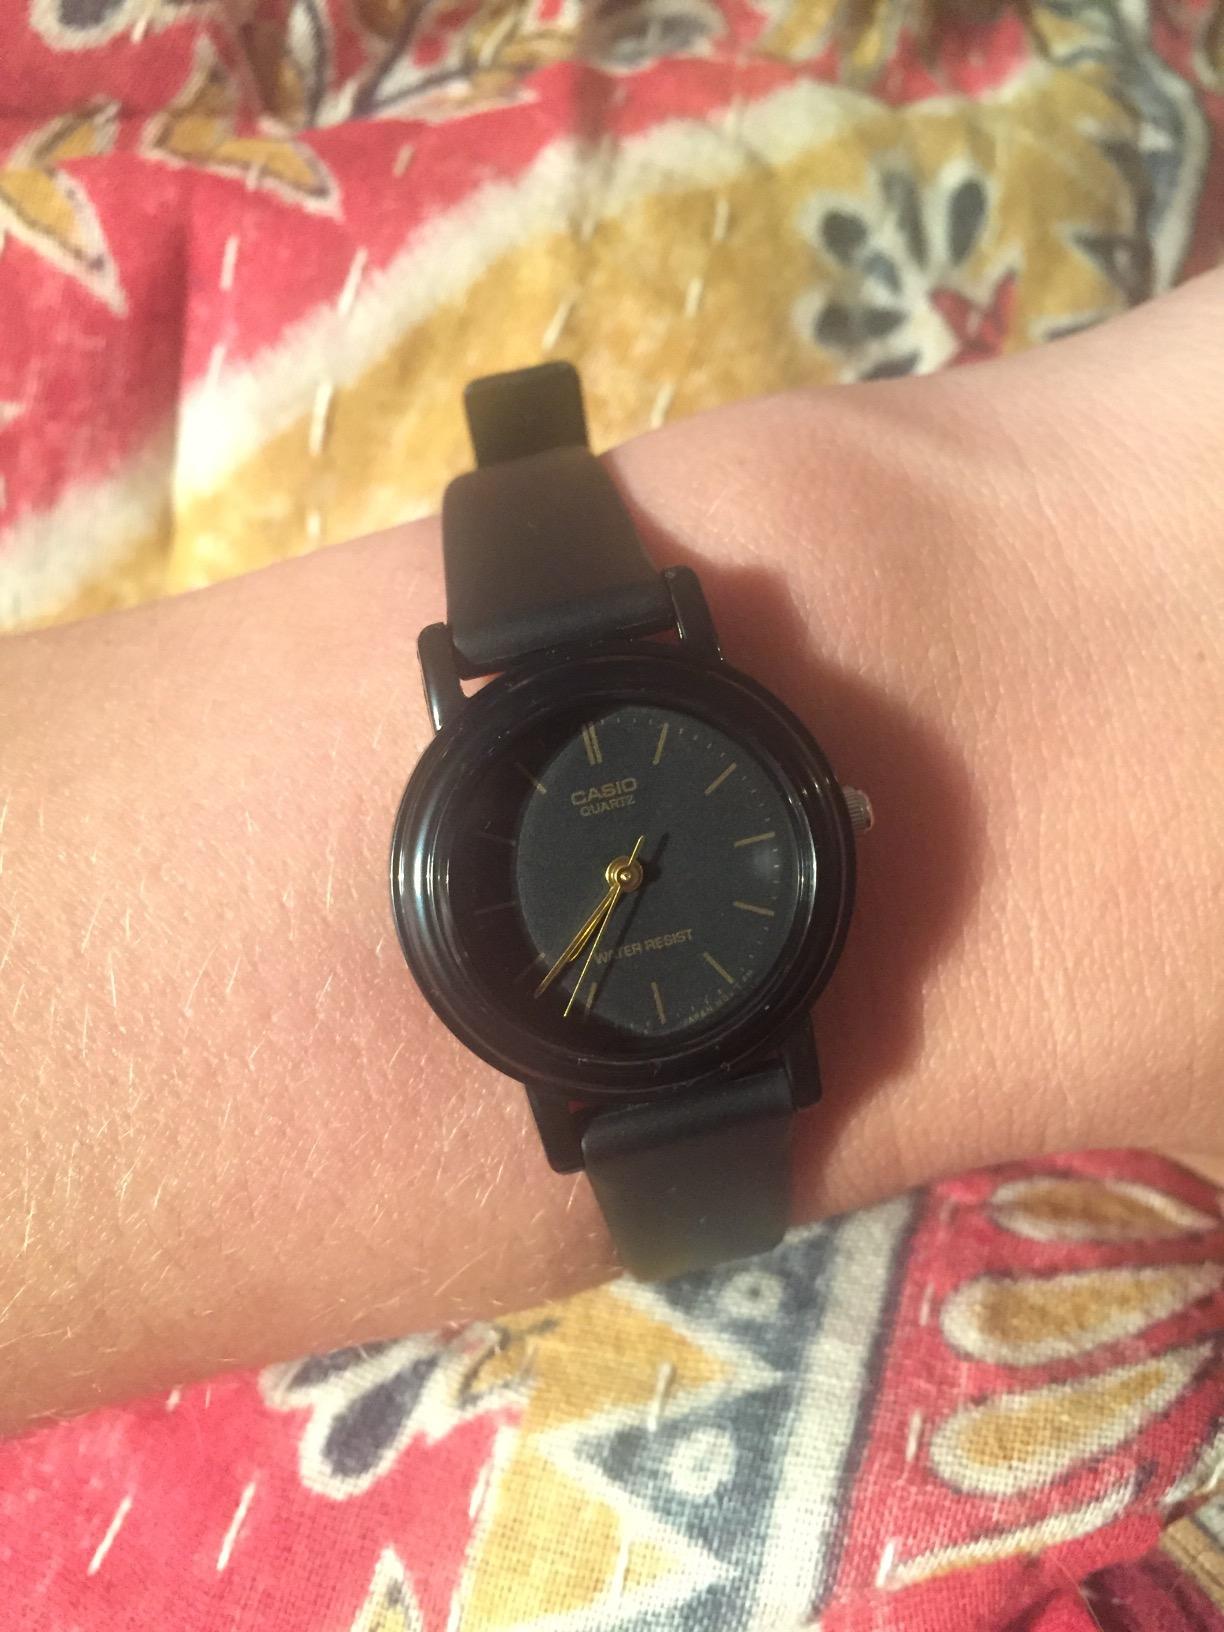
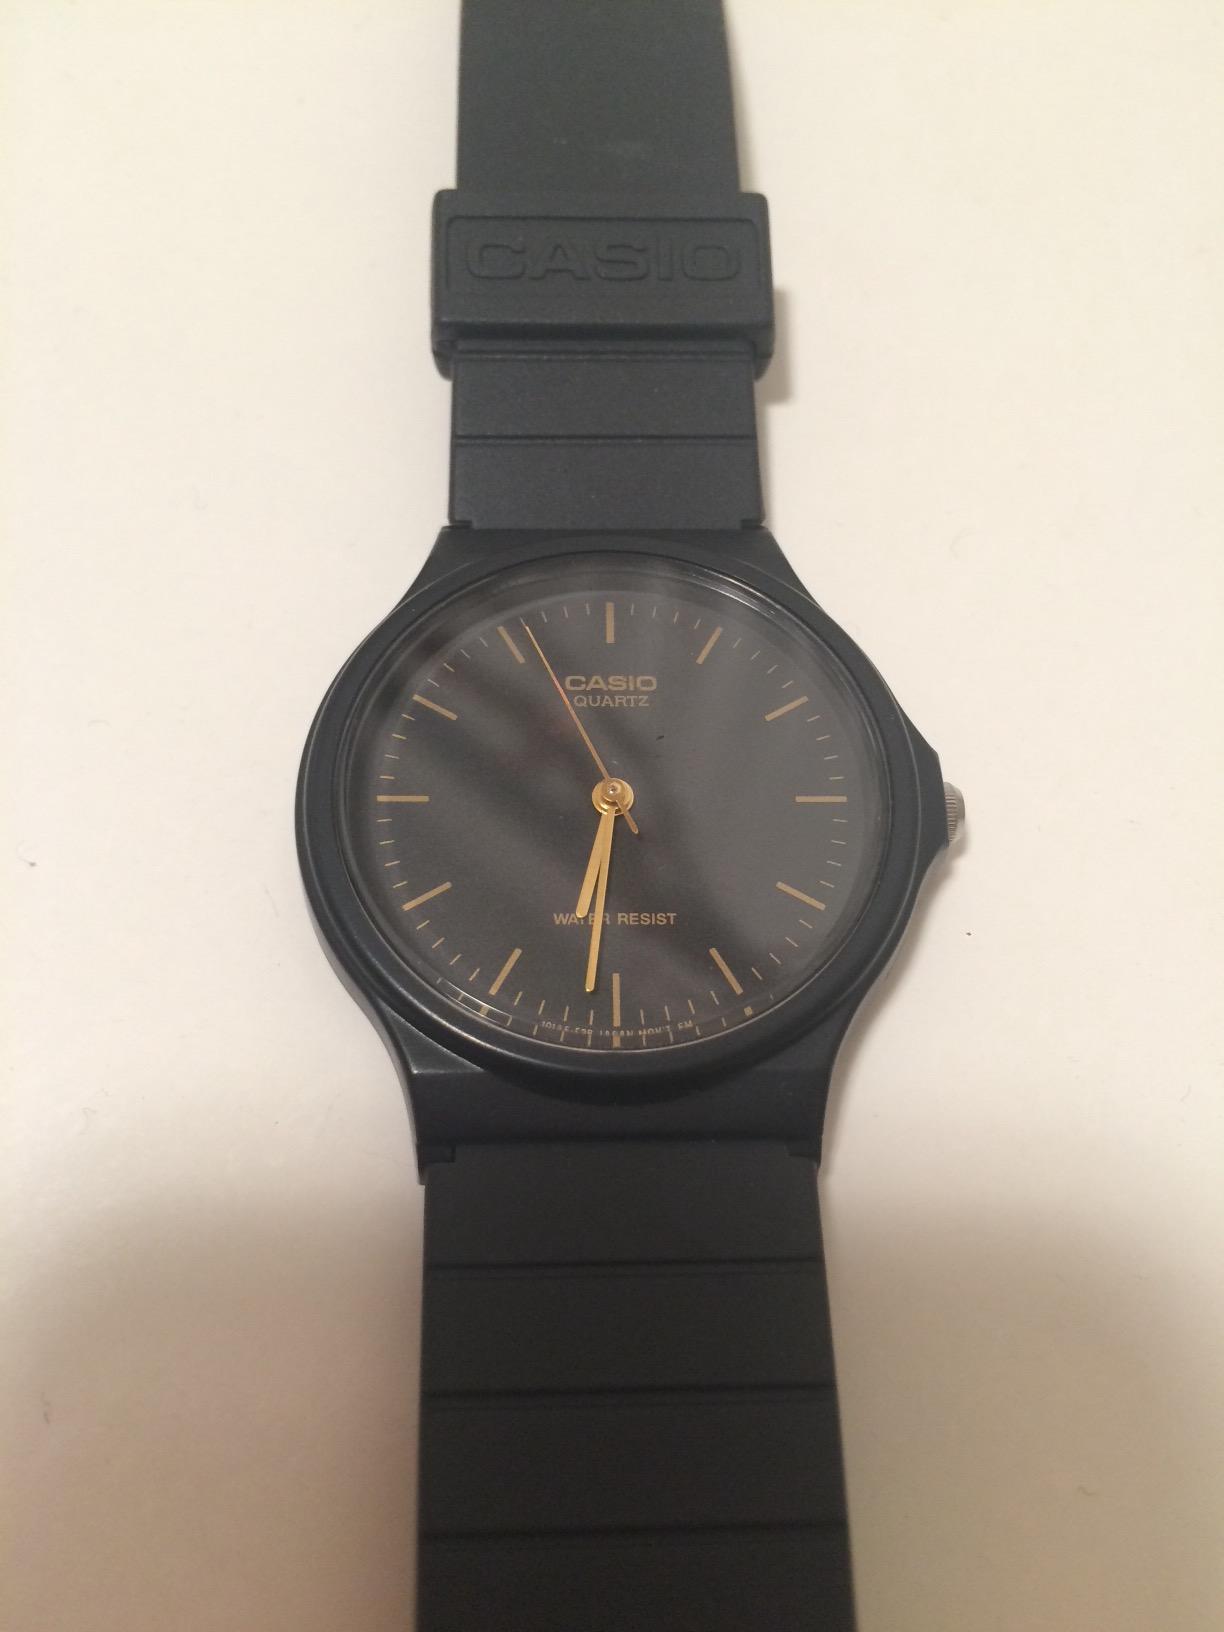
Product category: accessories_watch
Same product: no